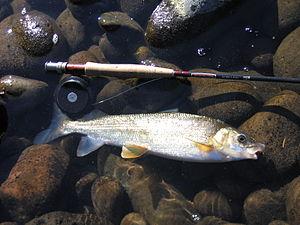
Le Ménomini des montagnes est un poisson de la famille des Salmonidae présent dans le nord-ouest de l'Amérique du Nord.